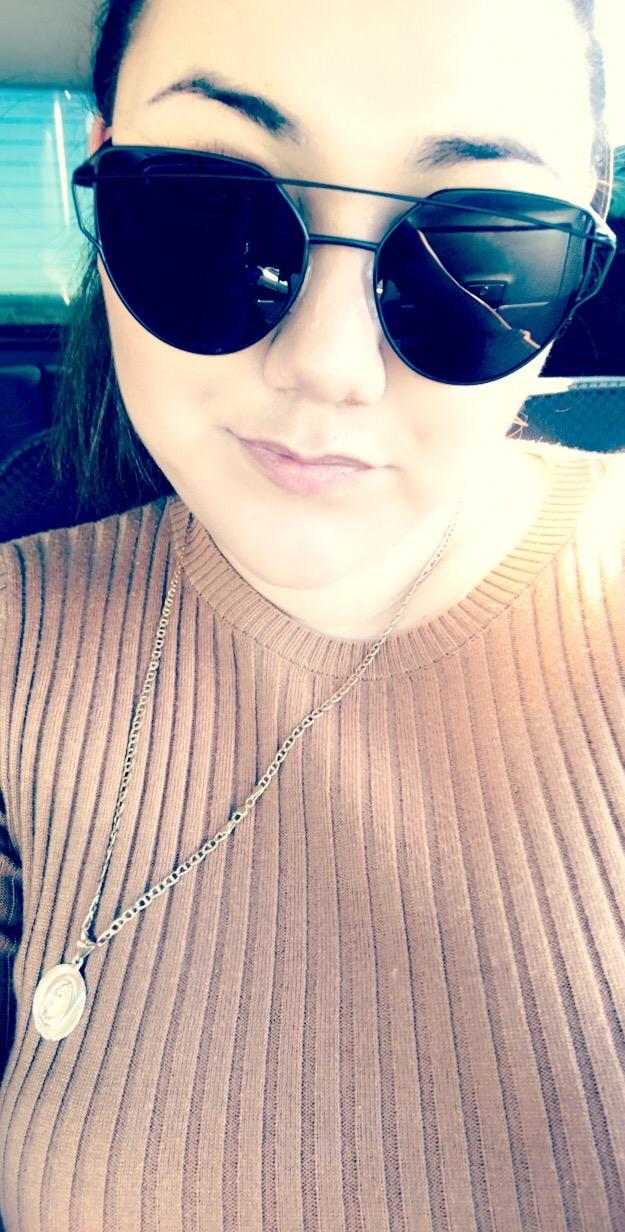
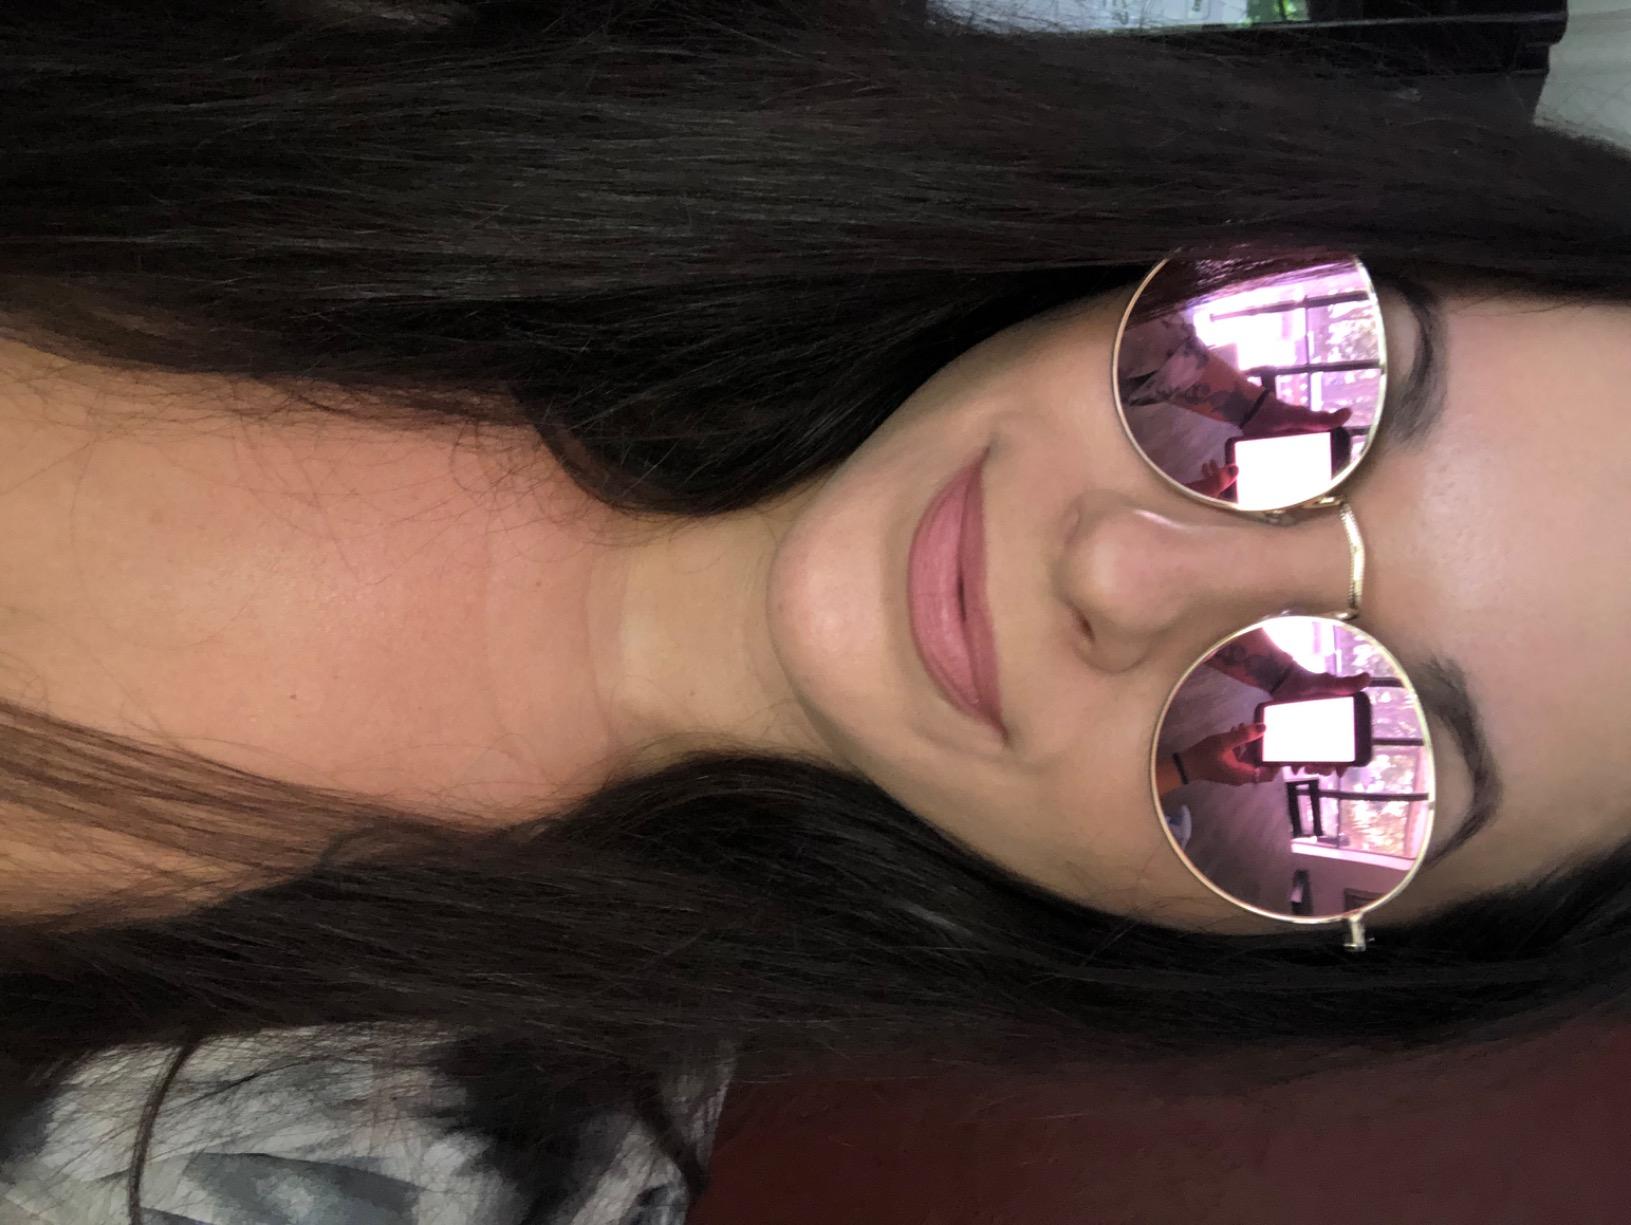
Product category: accessories_sunglasses
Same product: no